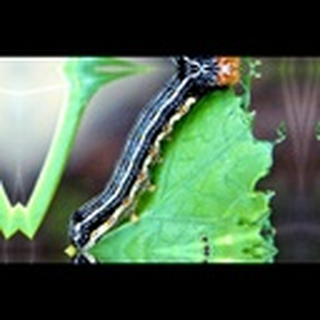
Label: cotton_army_worm